Croton Dam (Michigan)

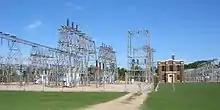
West switchyard added in 1930

The transformers and switching equipment were removed from the generator building in 1930, when a separate switchyard/substation went into service to the west of the spillway. Shortly thereafter, in 1931, Croton and Rogers dams were joined by the Hardy Dam, situated between them. The Hardy was the last major hydroelectric project constructed in Michigan by Consumers Energy. Once completed, the -high dam would later impound 7.2 billion U.S. gallons (6 billion imp. gal/27 billion L) of water in its reservoir and is capable of producing 8850 kilowatts at peak outflow.